Brazil with Michael Palin

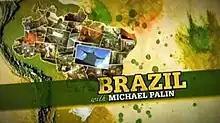

Brazil with Michael Palin is a travel documentary series by Michael Palin consisting of four episodes, which was first broadcast on BBC One from 24 October to 14 November 2012. Palin had never been to Brazil which, in the 21st century, has become a global player with a booming economy bringing massive social changes to this once-sleeping giant which, as the fifth largest country, is as big as some continents.